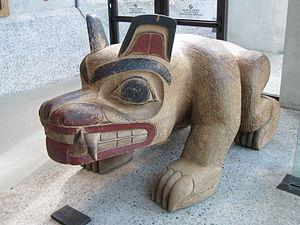
L'ours dans la culture des populations humaines en contact avec cet animal, qui partagea longtemps son biotope avec elles, a toujours occupé une place particulière. Dès l'époque préhistorique, il a incarné une divinité. Si la thèse du culte de l'ours au paléolithique moyen est controversée, de nombreuses formes de vénération liées à sa chasse et associées à des rites parfois violents sont plus tard attestées dans de multiples sociétés autour du monde. L'ours fut considéré comme un double animal de l'homme, un ancêtre tutélaire, un symbole de puissance, de renouveau, du passage des saisons, et même de royauté puisqu'il fut longtemps symboliquement le roi des animaux en Europe. Étroitement associé à des pratiques et traditions animistes « païennes » parfois transgressives, l'ours et ses cultes furent combattus par l'Église catholique lors des évangélisations successives, conduisant à sa dépréciation et à sa diabolisation progressive, jusqu'à lui donner une réputation d'animal goinfre et stupide au Moyen Âge.